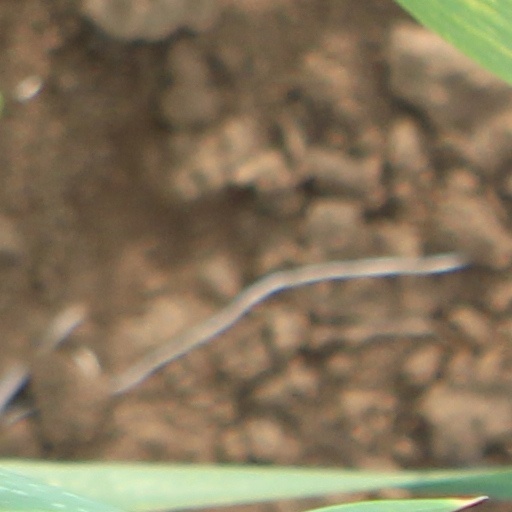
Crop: wheat